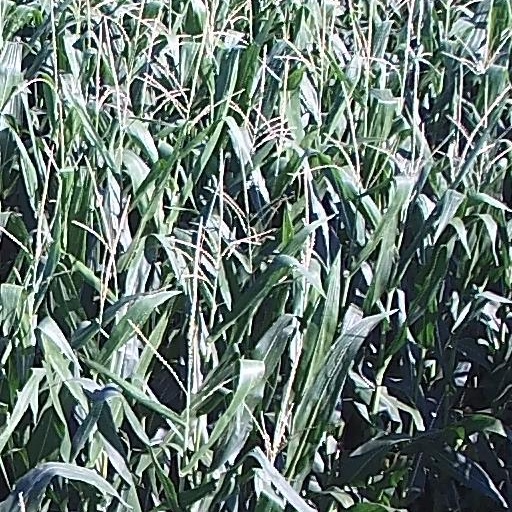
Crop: maize; corn